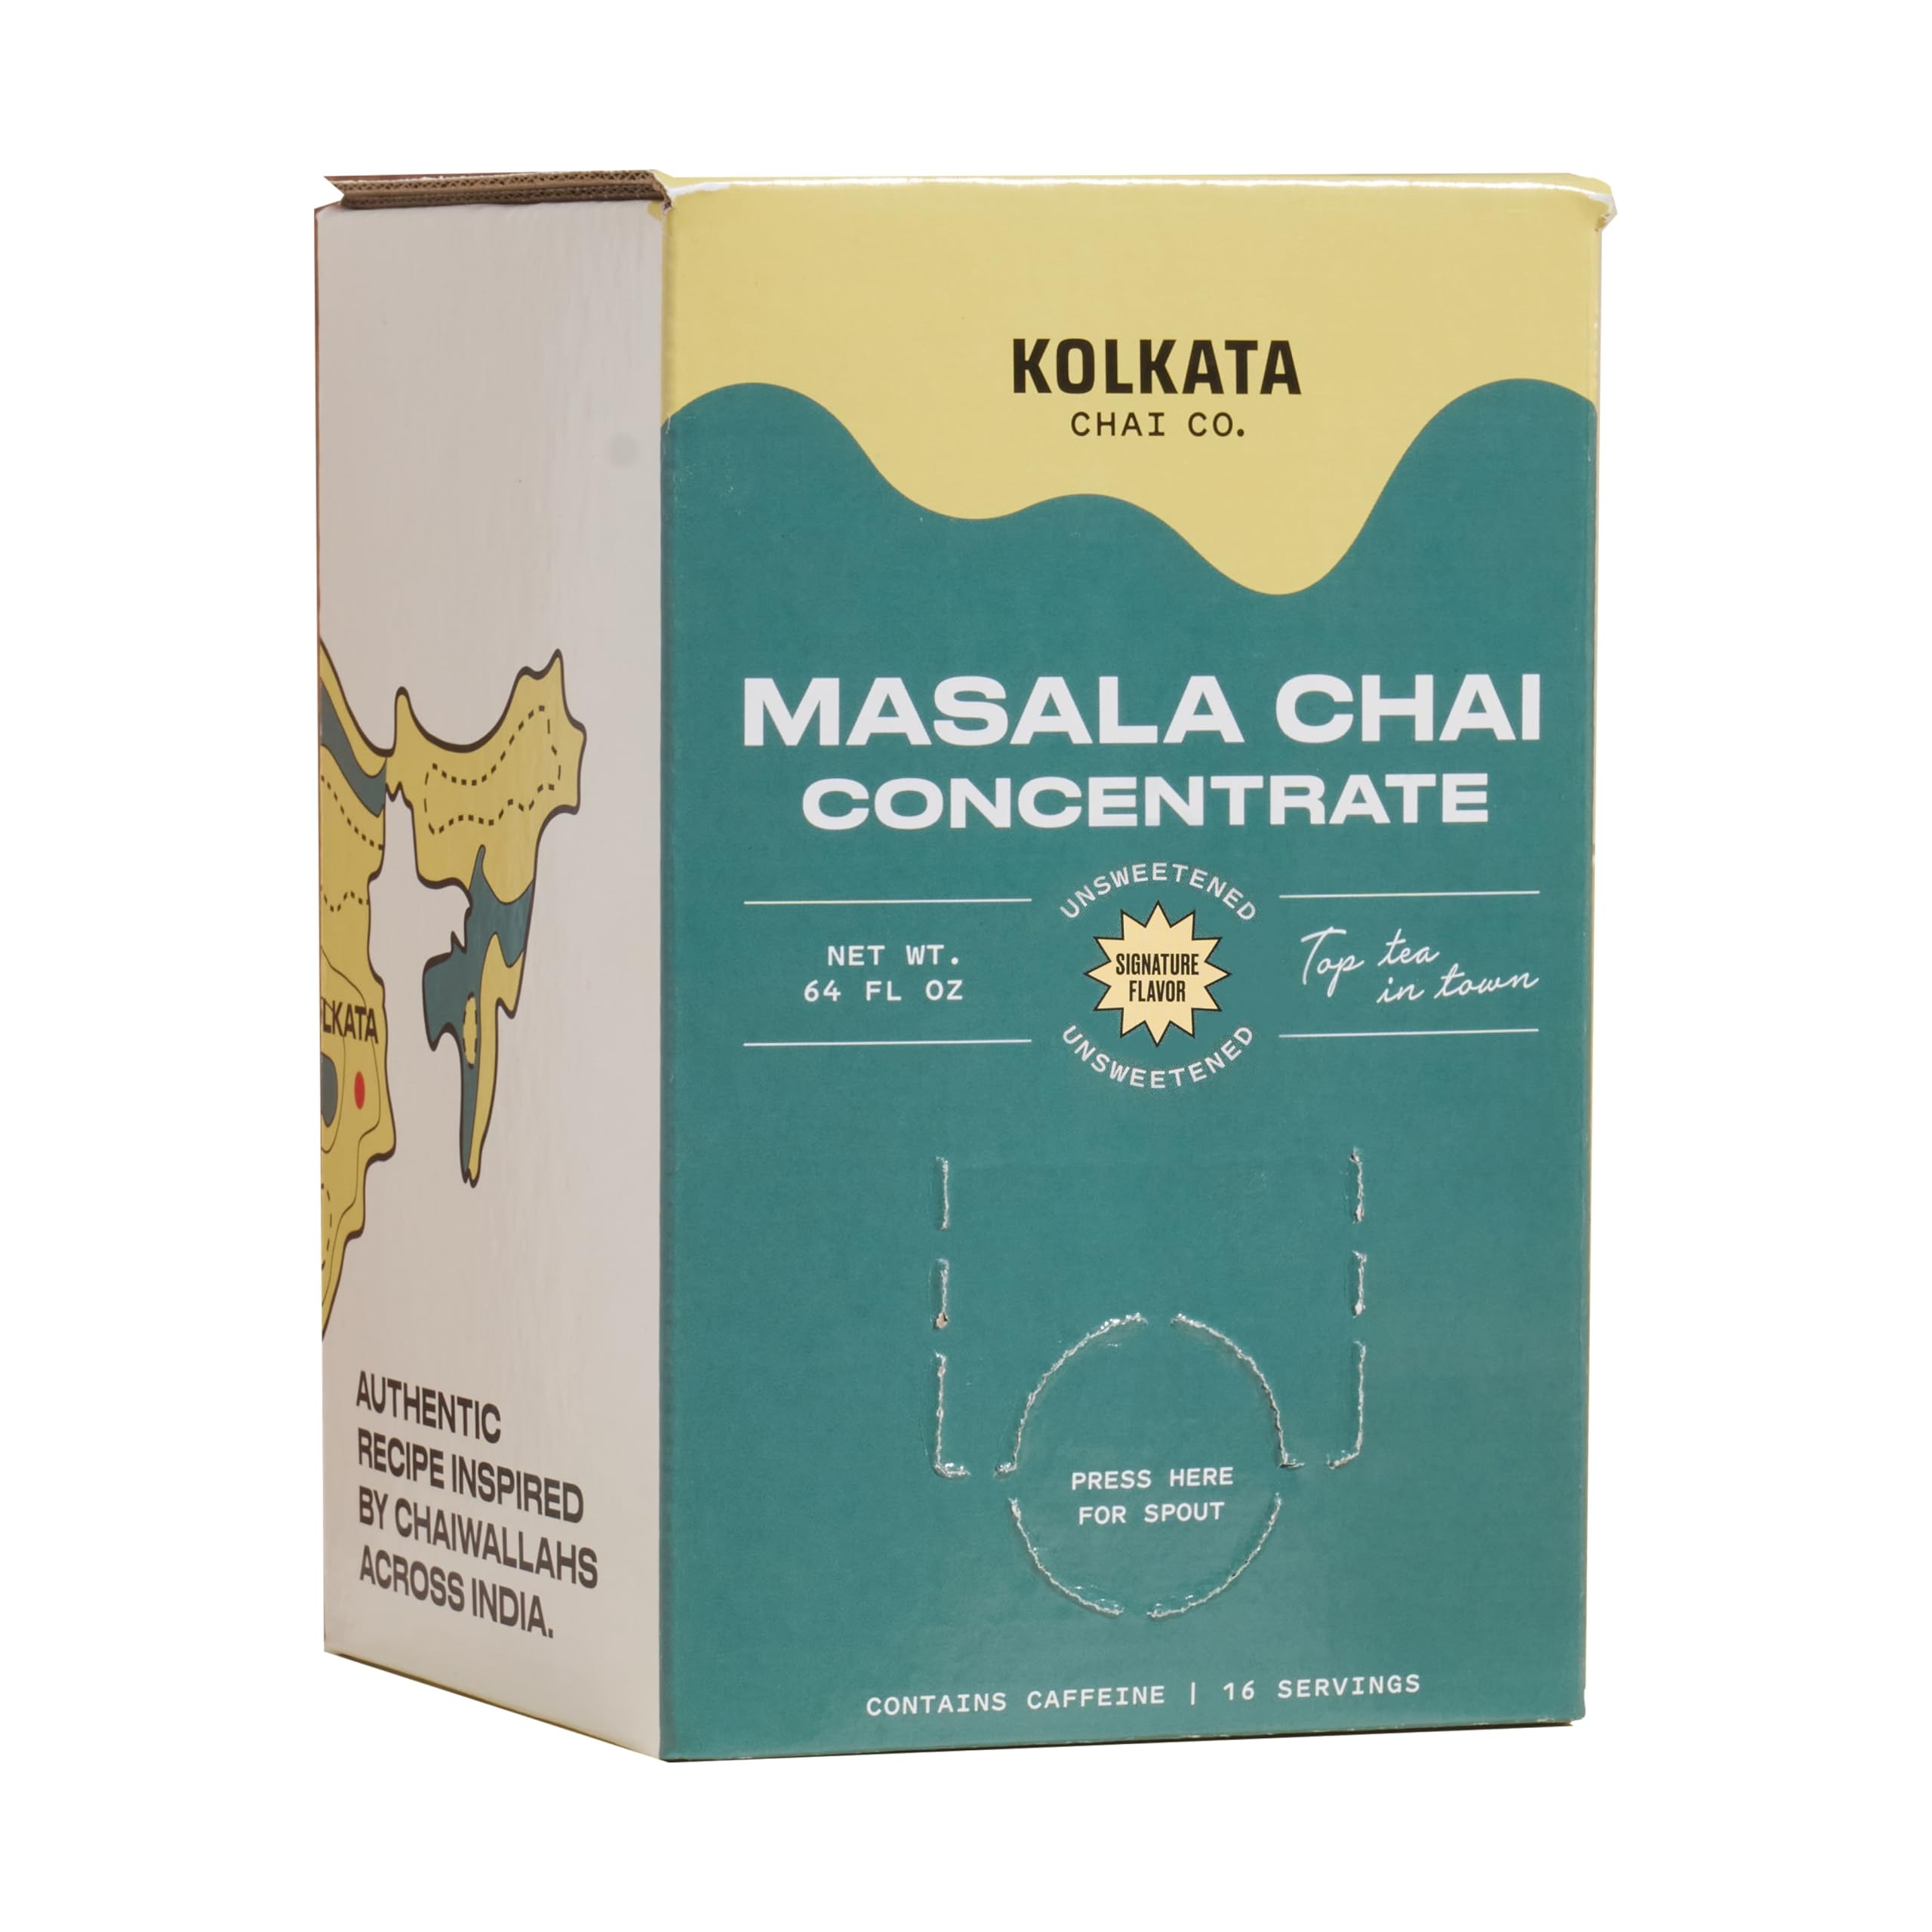
Item Name: Kolkata Chai - Sugar Free Masala Chai Concentrate for Chai Tea Latte, 64oz Microbrewed Premium Organic Black Tea and Spices, Unsweetened/Zero sugar, Vegan, All Natural, Makes 16 servings
Bullet Point 1: Microbrewed tea and spices - Our organic black tea is brewed with responsibly sourced ginger, cinnamon and cardamom and spices for the most authentic chai blend on the market. Packed with L-theanine, an amino acid that binds with tea to release caffeine in a slower, you get a soothing, slow caffeine release.
Bullet Point 2: No artificial flavorings - Unlike “extract based” concentrates which use artificial flavorings, our formula is made in small batches with real tea and spices.
Bullet Point 3: Easy to make - Simply mix 1:1 with your favorite milk and serve over ice or warm in the microwave.
Bullet Point 4: Zero Sugar & Zero Calories - Our unsweetened chai gives you all the same delicious taste of our chai without the sugar. You can sweeten to your own preference or drink it as is with your favorite milk.
Bullet Point 5: South Asian owned - Kolkata Chai was founded by two South Asian, first generation brothers who grew up between India and the United States. The brothers crafted each chai blend with a deep respect for the traditions and process that goes into sourcing the best cup of chai.
Bullet Point 6: Ready to store - Refrigerate after opening and your chai will be good for 30 days.
Product Description: Kolkata Chai Co is the most authentic masala chai you can find, with 100% organic tea, and premium spices. Masala chai translates to “spiced tea” and is usually prepared with milk (or alternative milks) over a stovetop. We’ve taken it a step further and prepared it for you, just the way you like it. Unlike other extract-based concentrates, we microbrew real tea and whole spices to unlock the true wellness benefits of chai in every cup. Spices like cardamom, cloves and cinnamon and known to be natural antioxidants that can help boost your immune system, improve heart health and detoxify your body. Our Black tea is a healthier alternative for your morning, as it releases caffeine in a slower, more sustained way than a cup of coffee. On average, chai contains 66% less caffeine than coffee, allowing you to get a healthy boost of energy in the morning without the jitters or crash. Kolkata Chai was founded by two South Asian, first generation brothers who grew up between India and the United States. The brothers crafted each chai blend with a deep respect for the traditions and process that goes into sourcing the best cup of chai.
Value: 64.0
Unit: Fl Oz

Price: 39